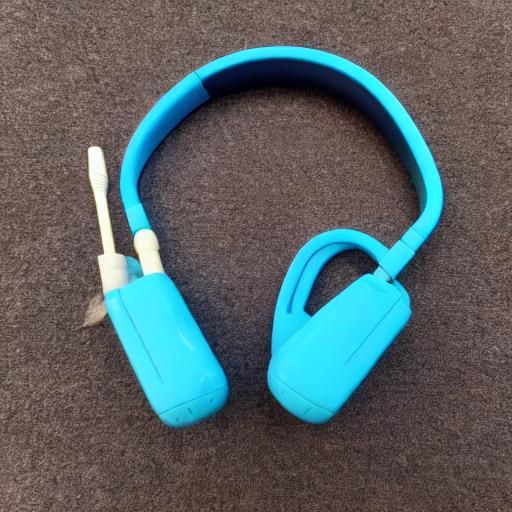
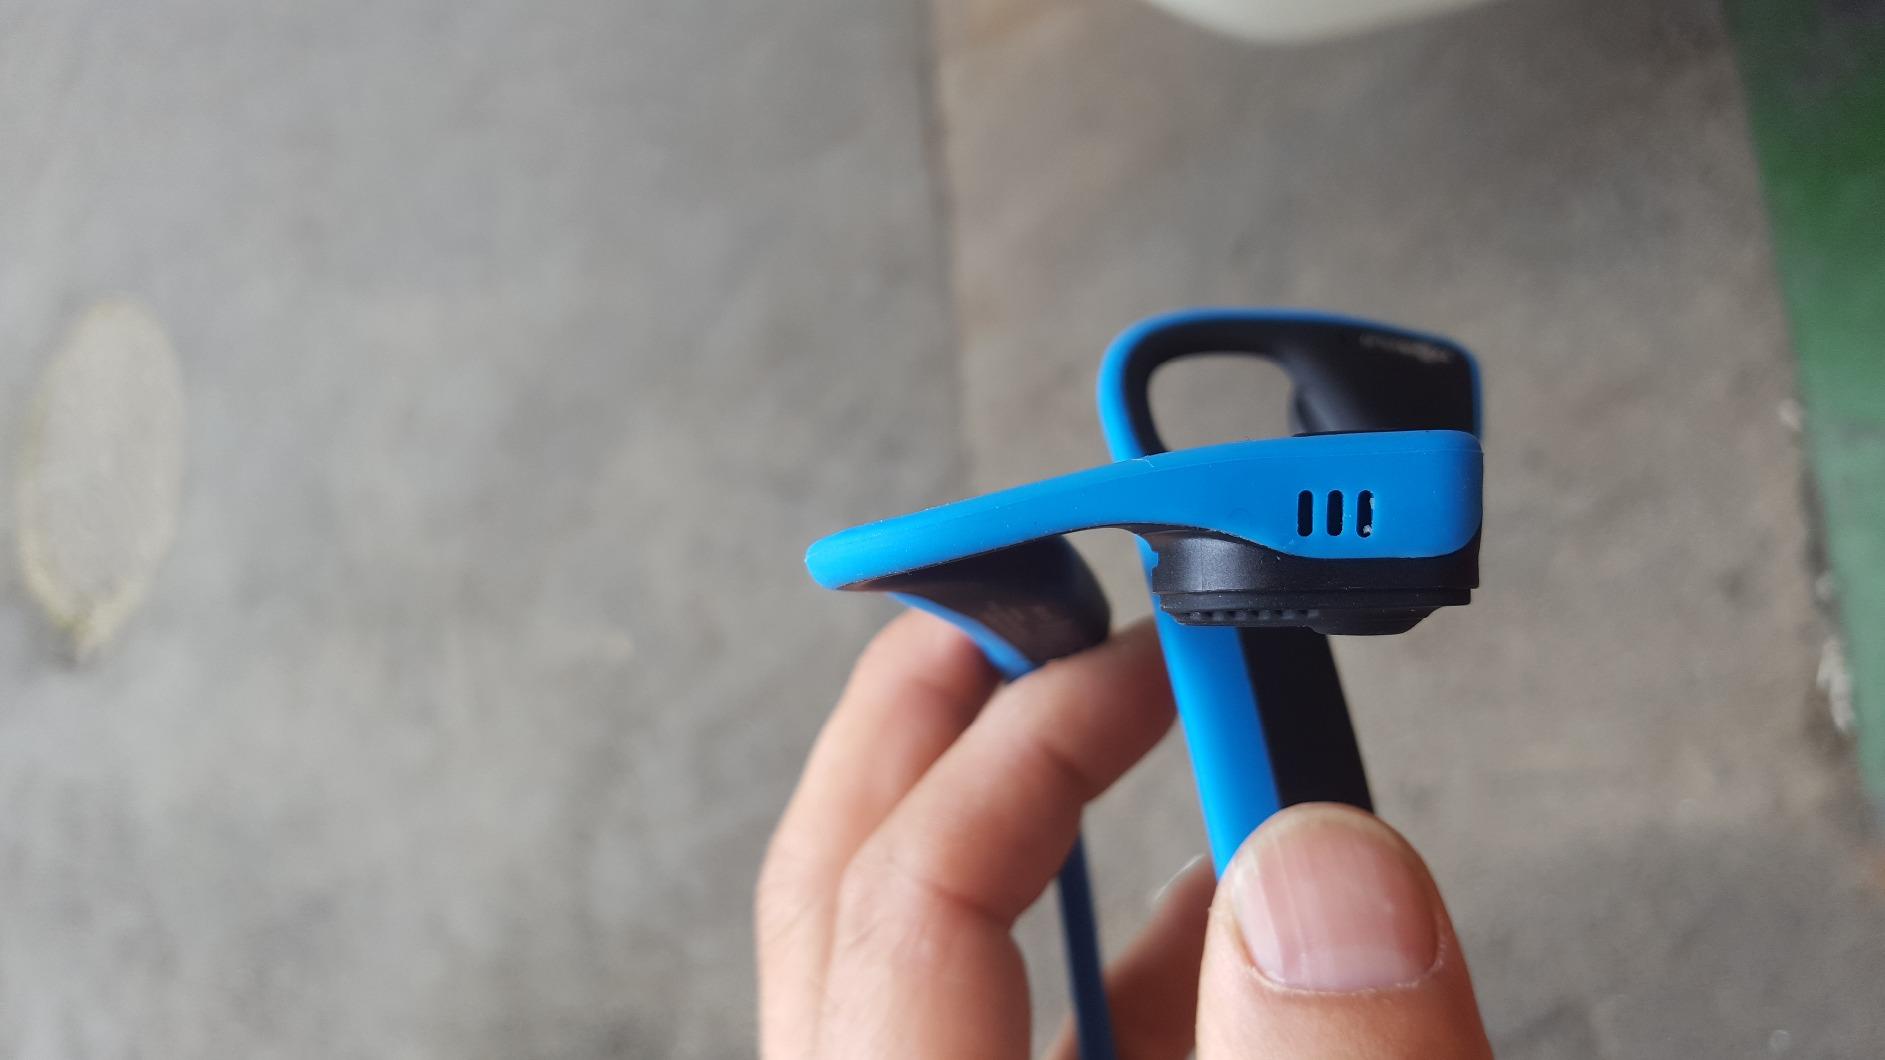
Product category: headphones
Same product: no